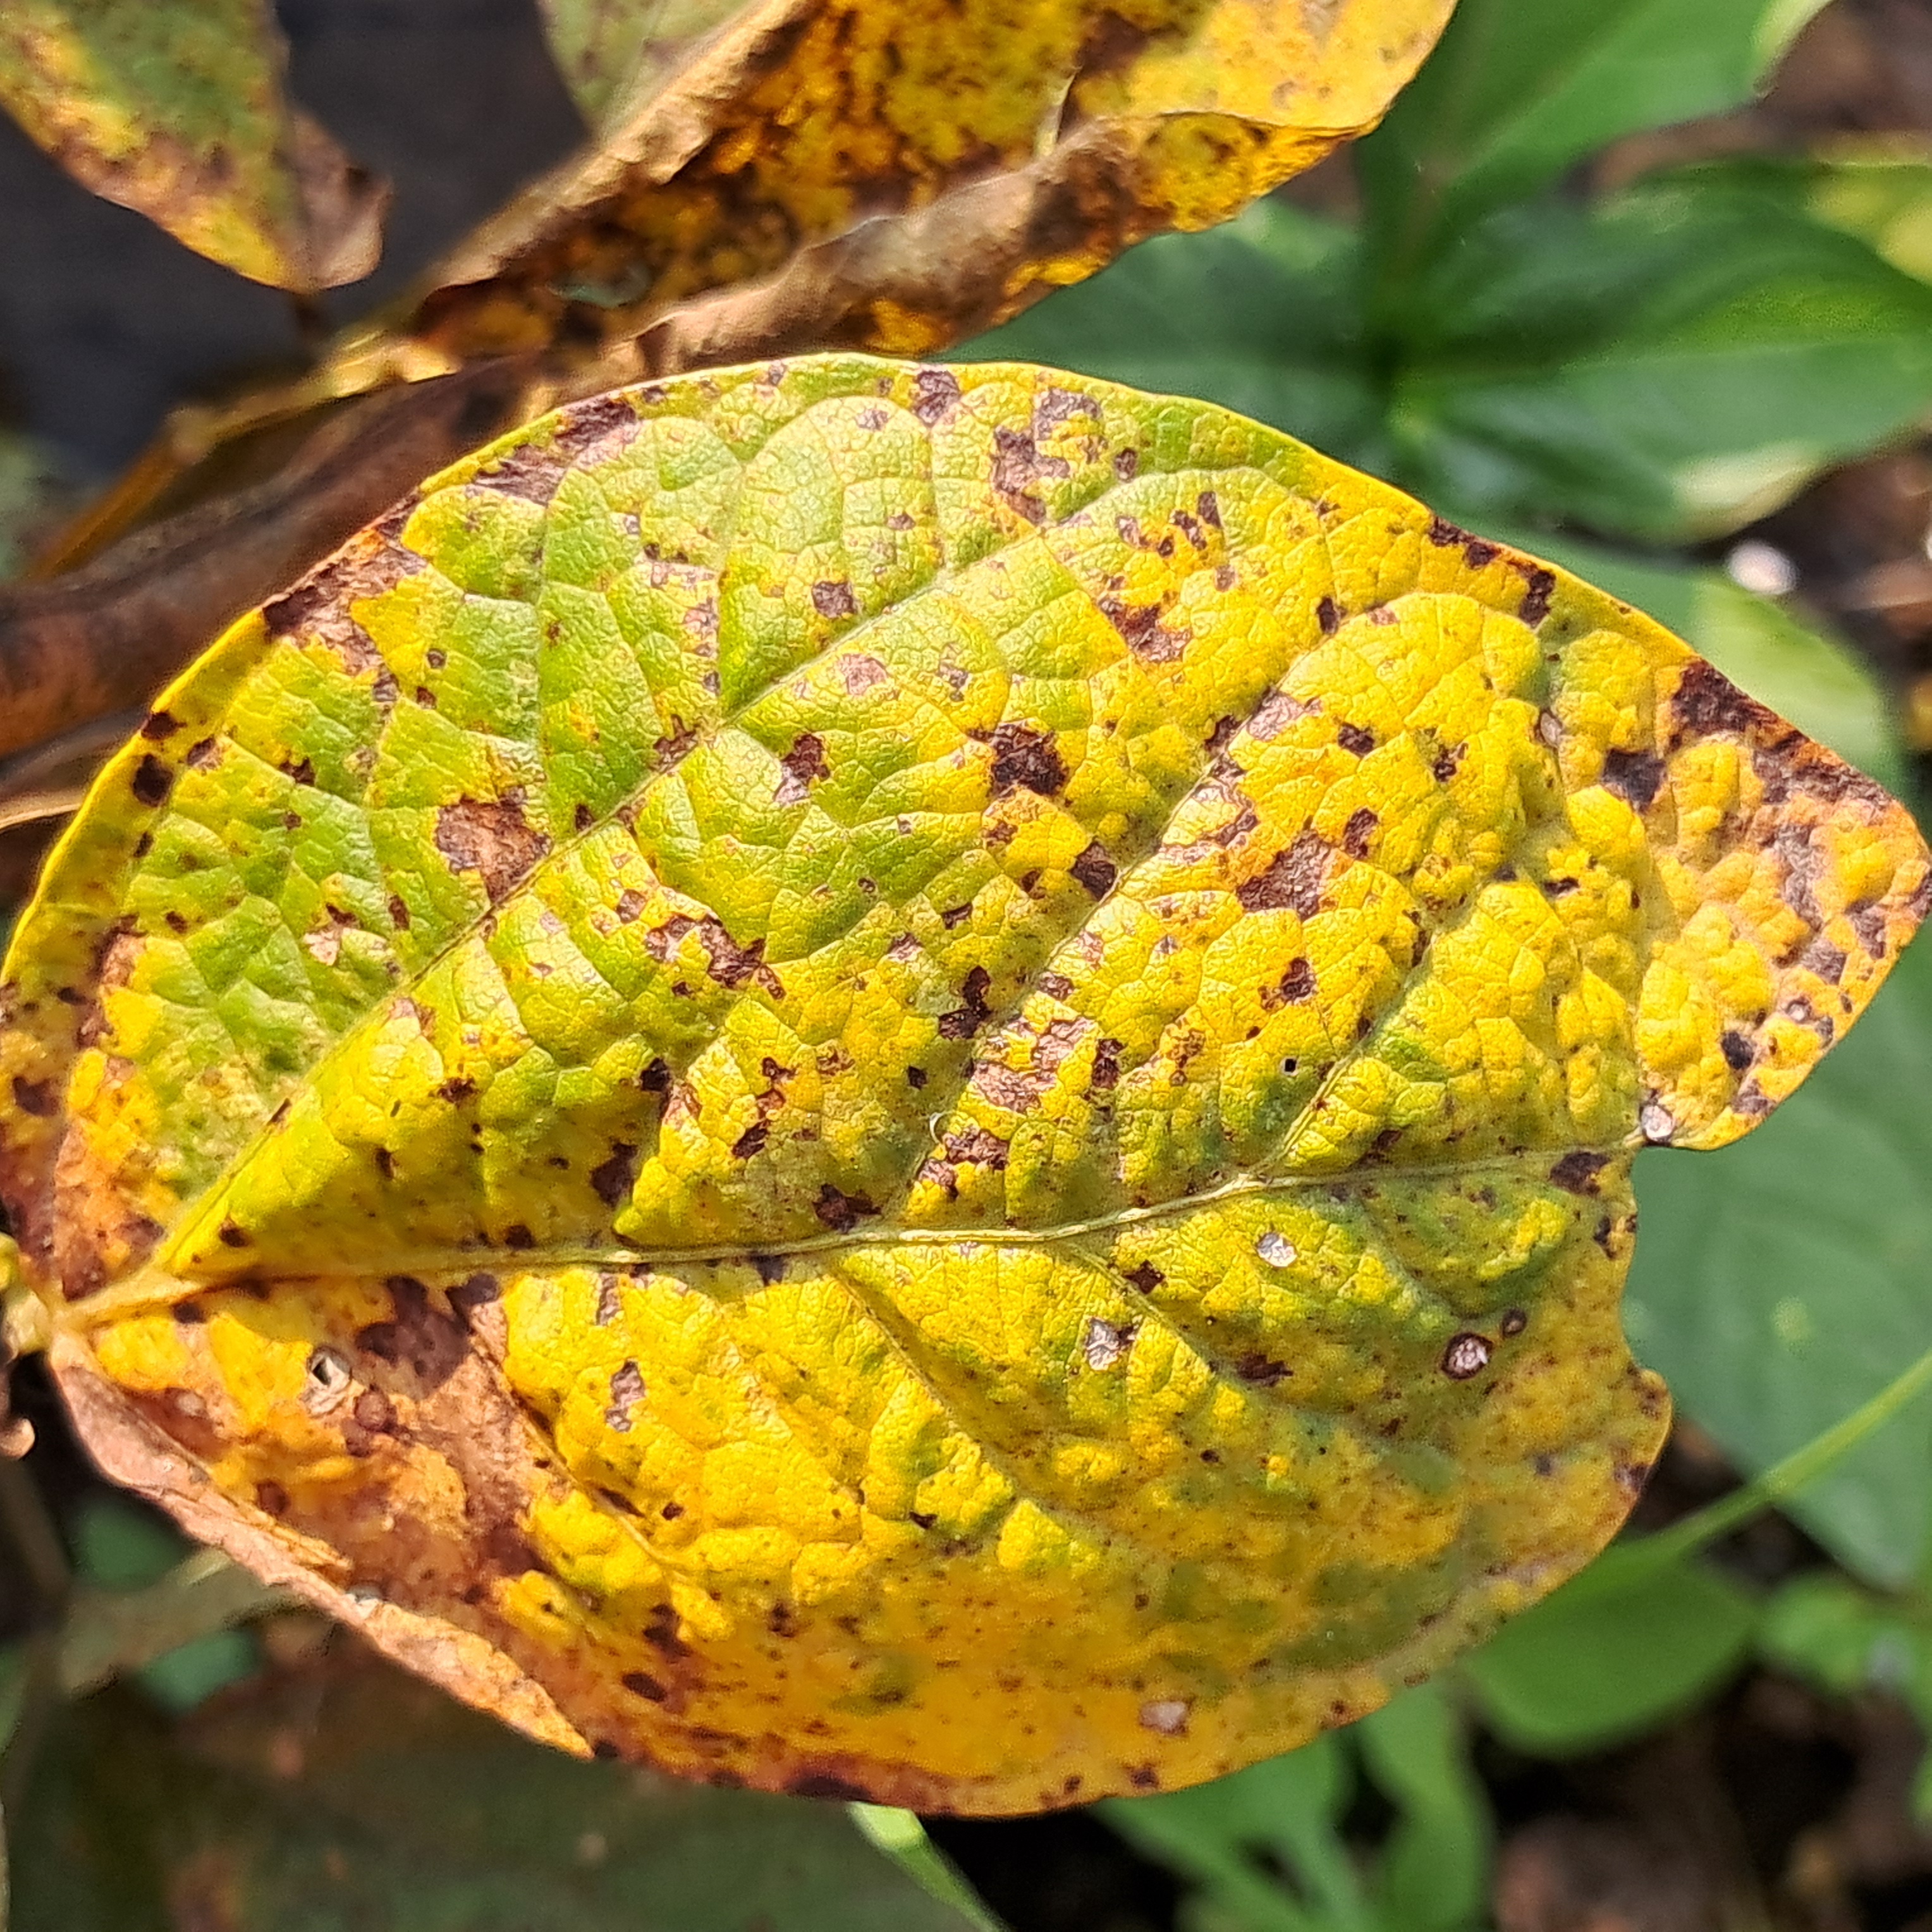
Label: Mosaic